CumFreq

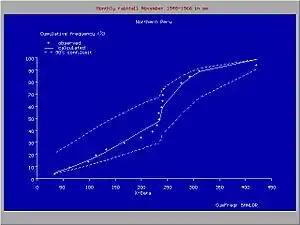
Composite (discontinuous) distribution with confidence belt

During the input phase, the user can select the number of intervals needed to determine the histogram. He may also define a threshold to obtain a truncated distribution.